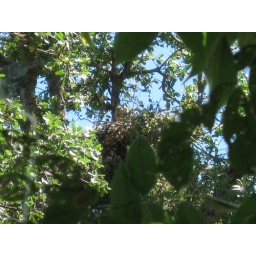
Baby bird in high nest outside our window